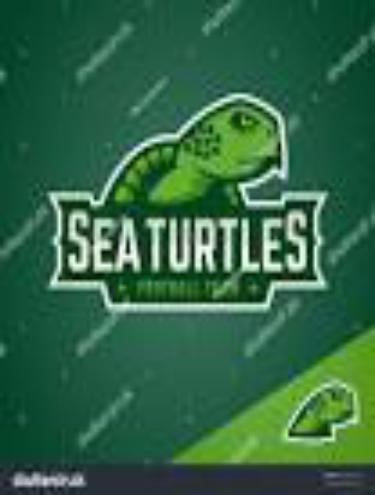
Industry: Leisure